Herberts Cukurs

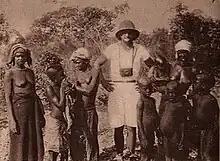
Cukurs in Gambia in 1933

As a pioneering long-distance pilot, Cukurs won national acclaim for his international solo flights in the 1930s (Latvia-Gambia and Riga-Tokyo). He was awarded the Harmon Trophy for Latvia in 1933, and was considered a national hero, in analogous fashion to Charles Lindbergh.